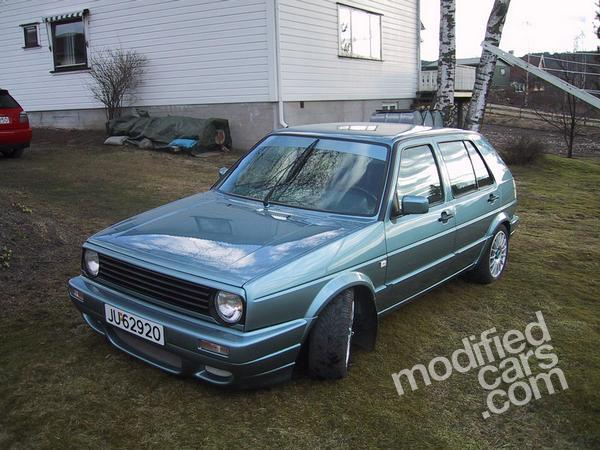
Car model: 1991 Volkswagen Golf Hatchback